Francis H. Gates

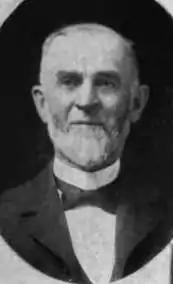
Francis H. Gates (1903)

Francis H. Gates (July 30, 1839 – July 6, 1925) was an American politician from New York.